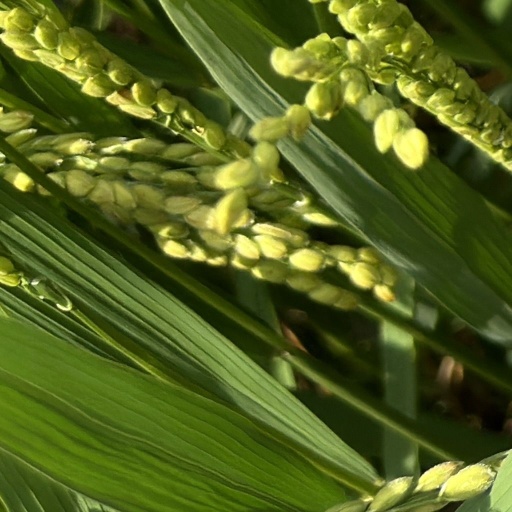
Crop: rice